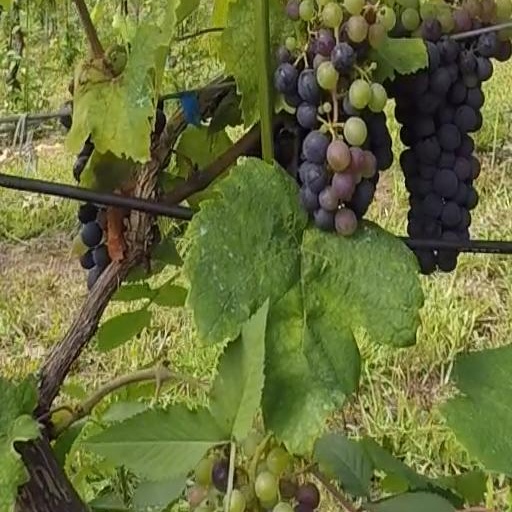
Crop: grape